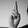
ASL letter: R